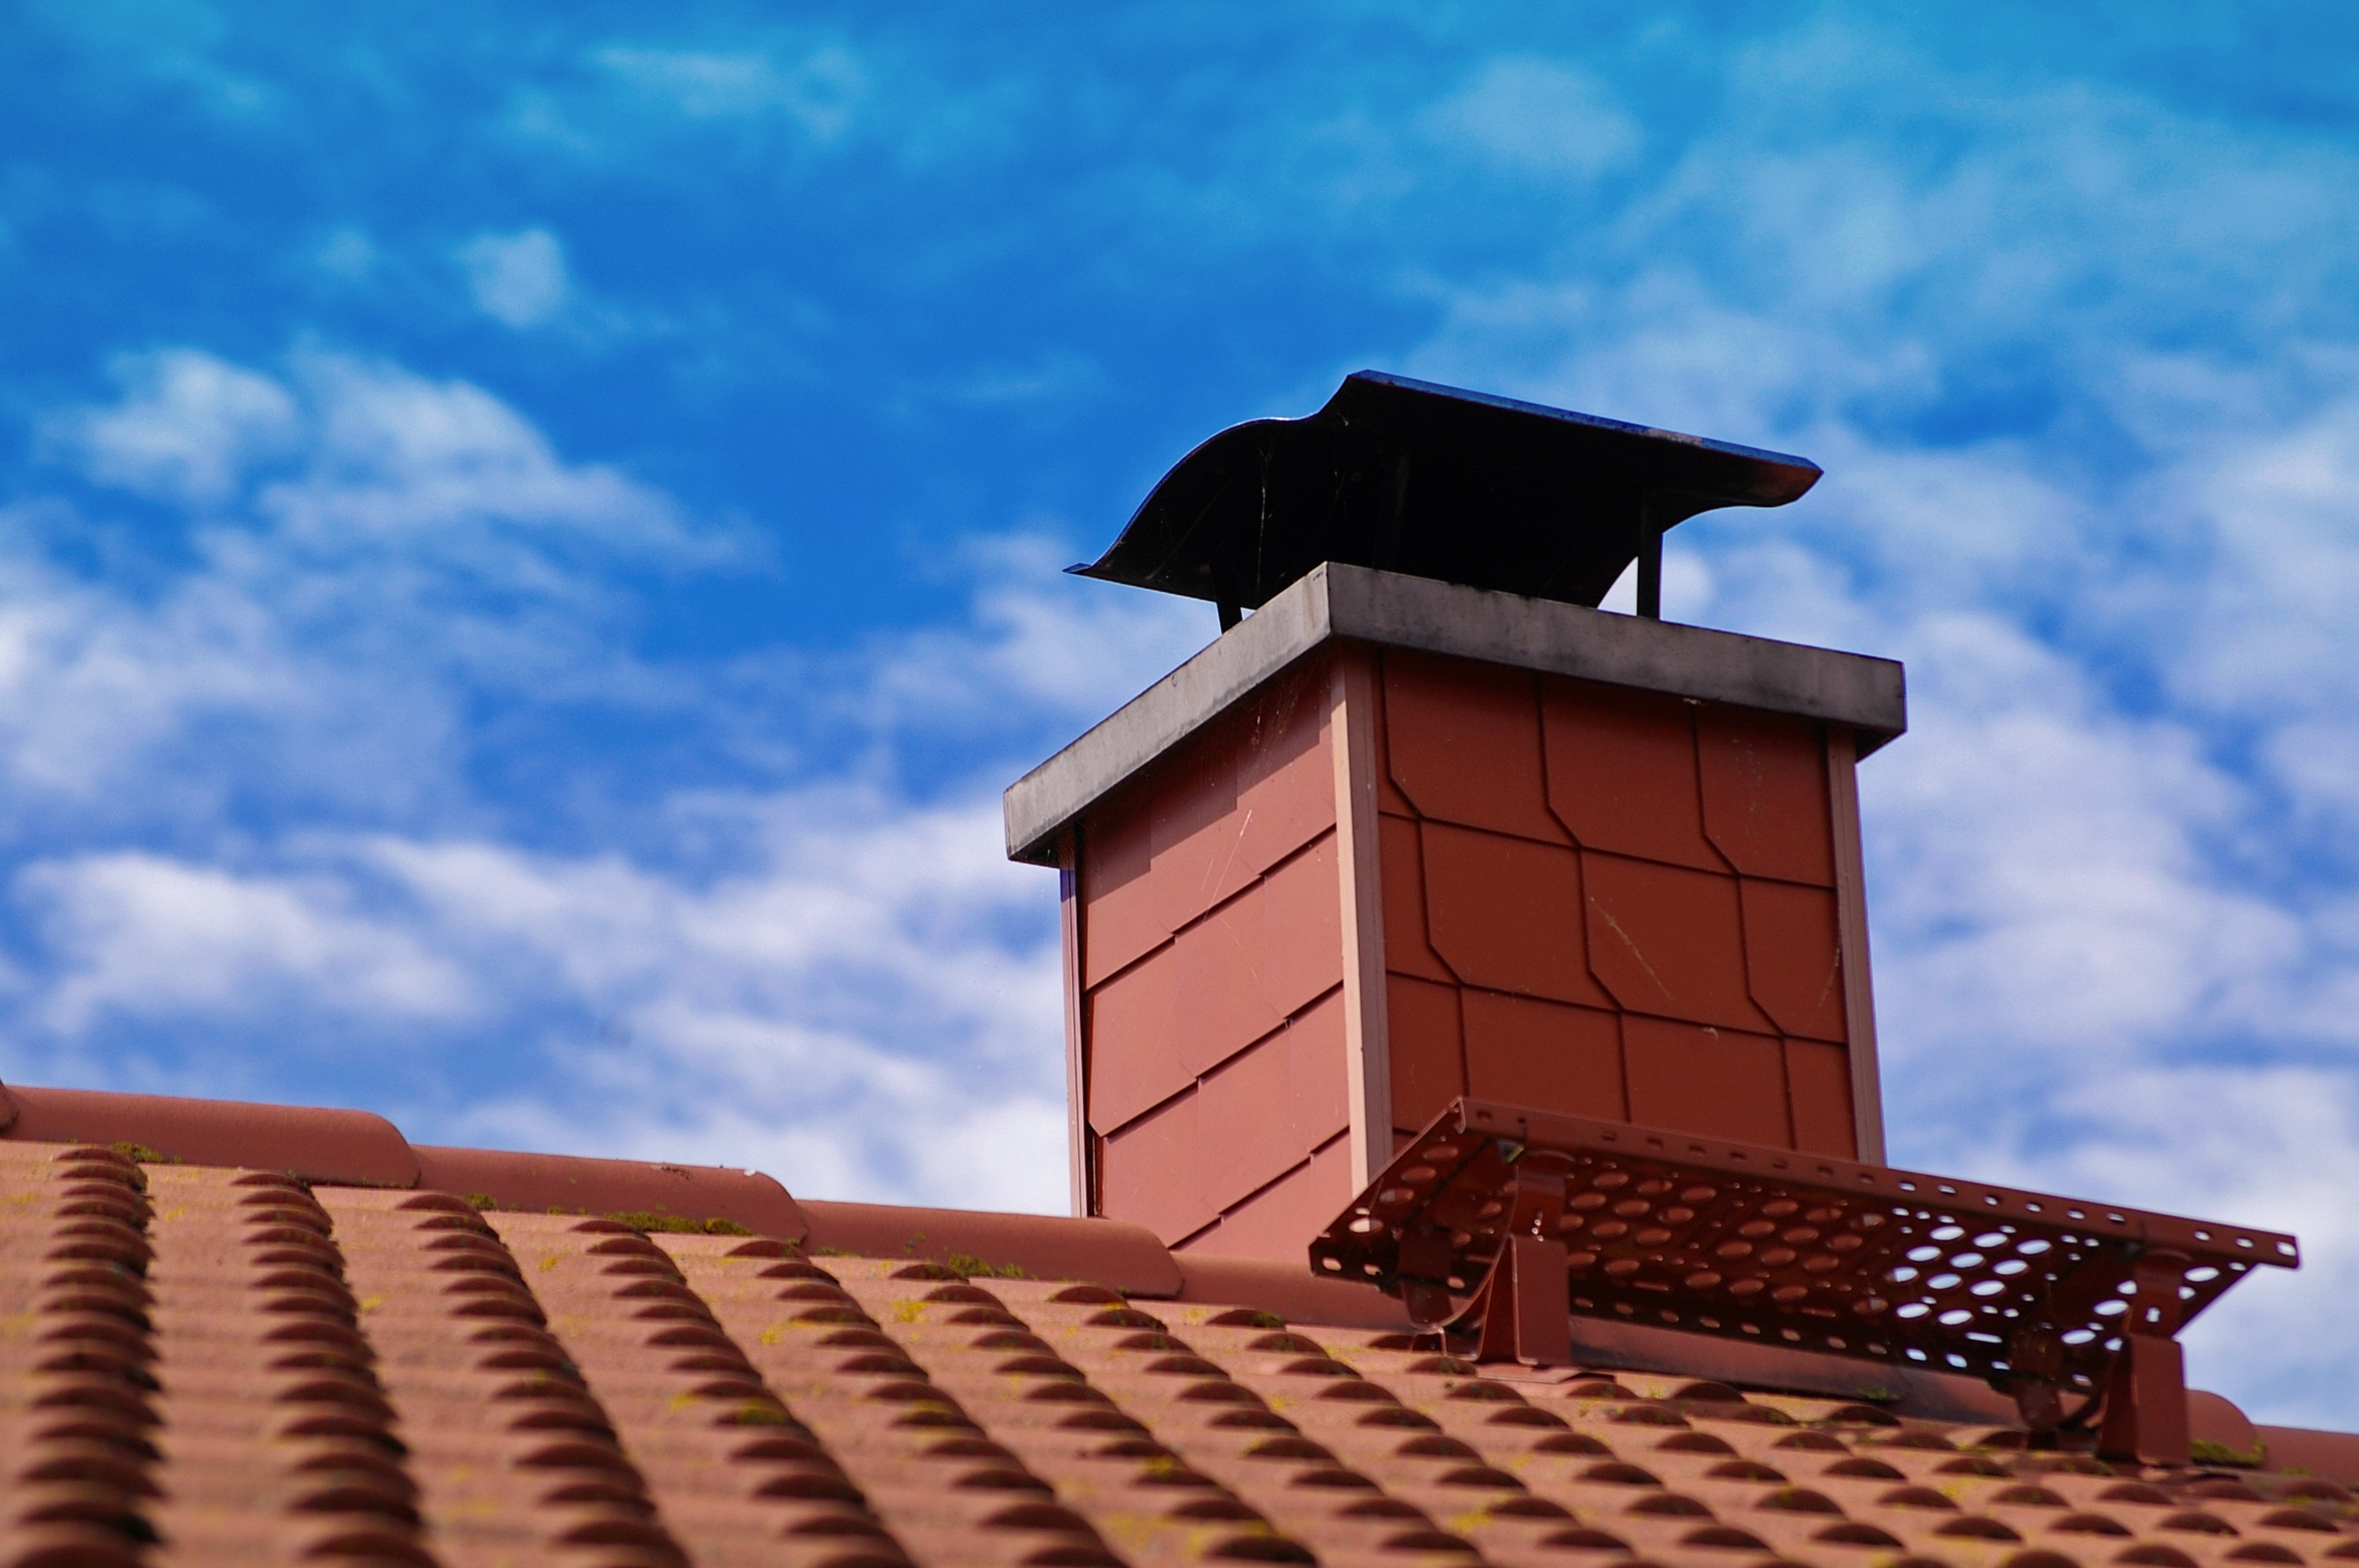
work, sky, roof, summer, red, tower, chimney, covered, tile, blue, craft, brick, blue sky, cover, house roof, white clouds, chimney sweep, chimney cover, weather protection, roofers, outdoor structure